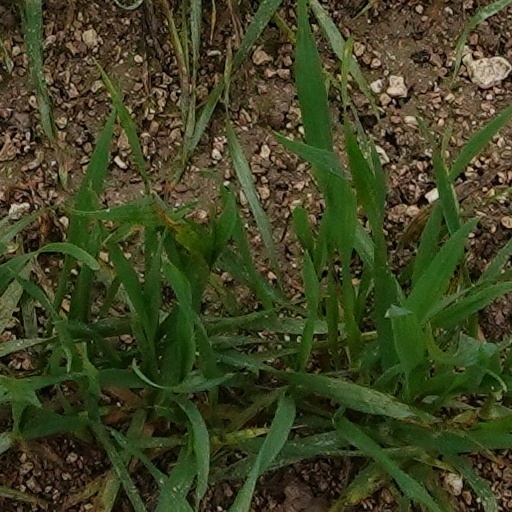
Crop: wheat